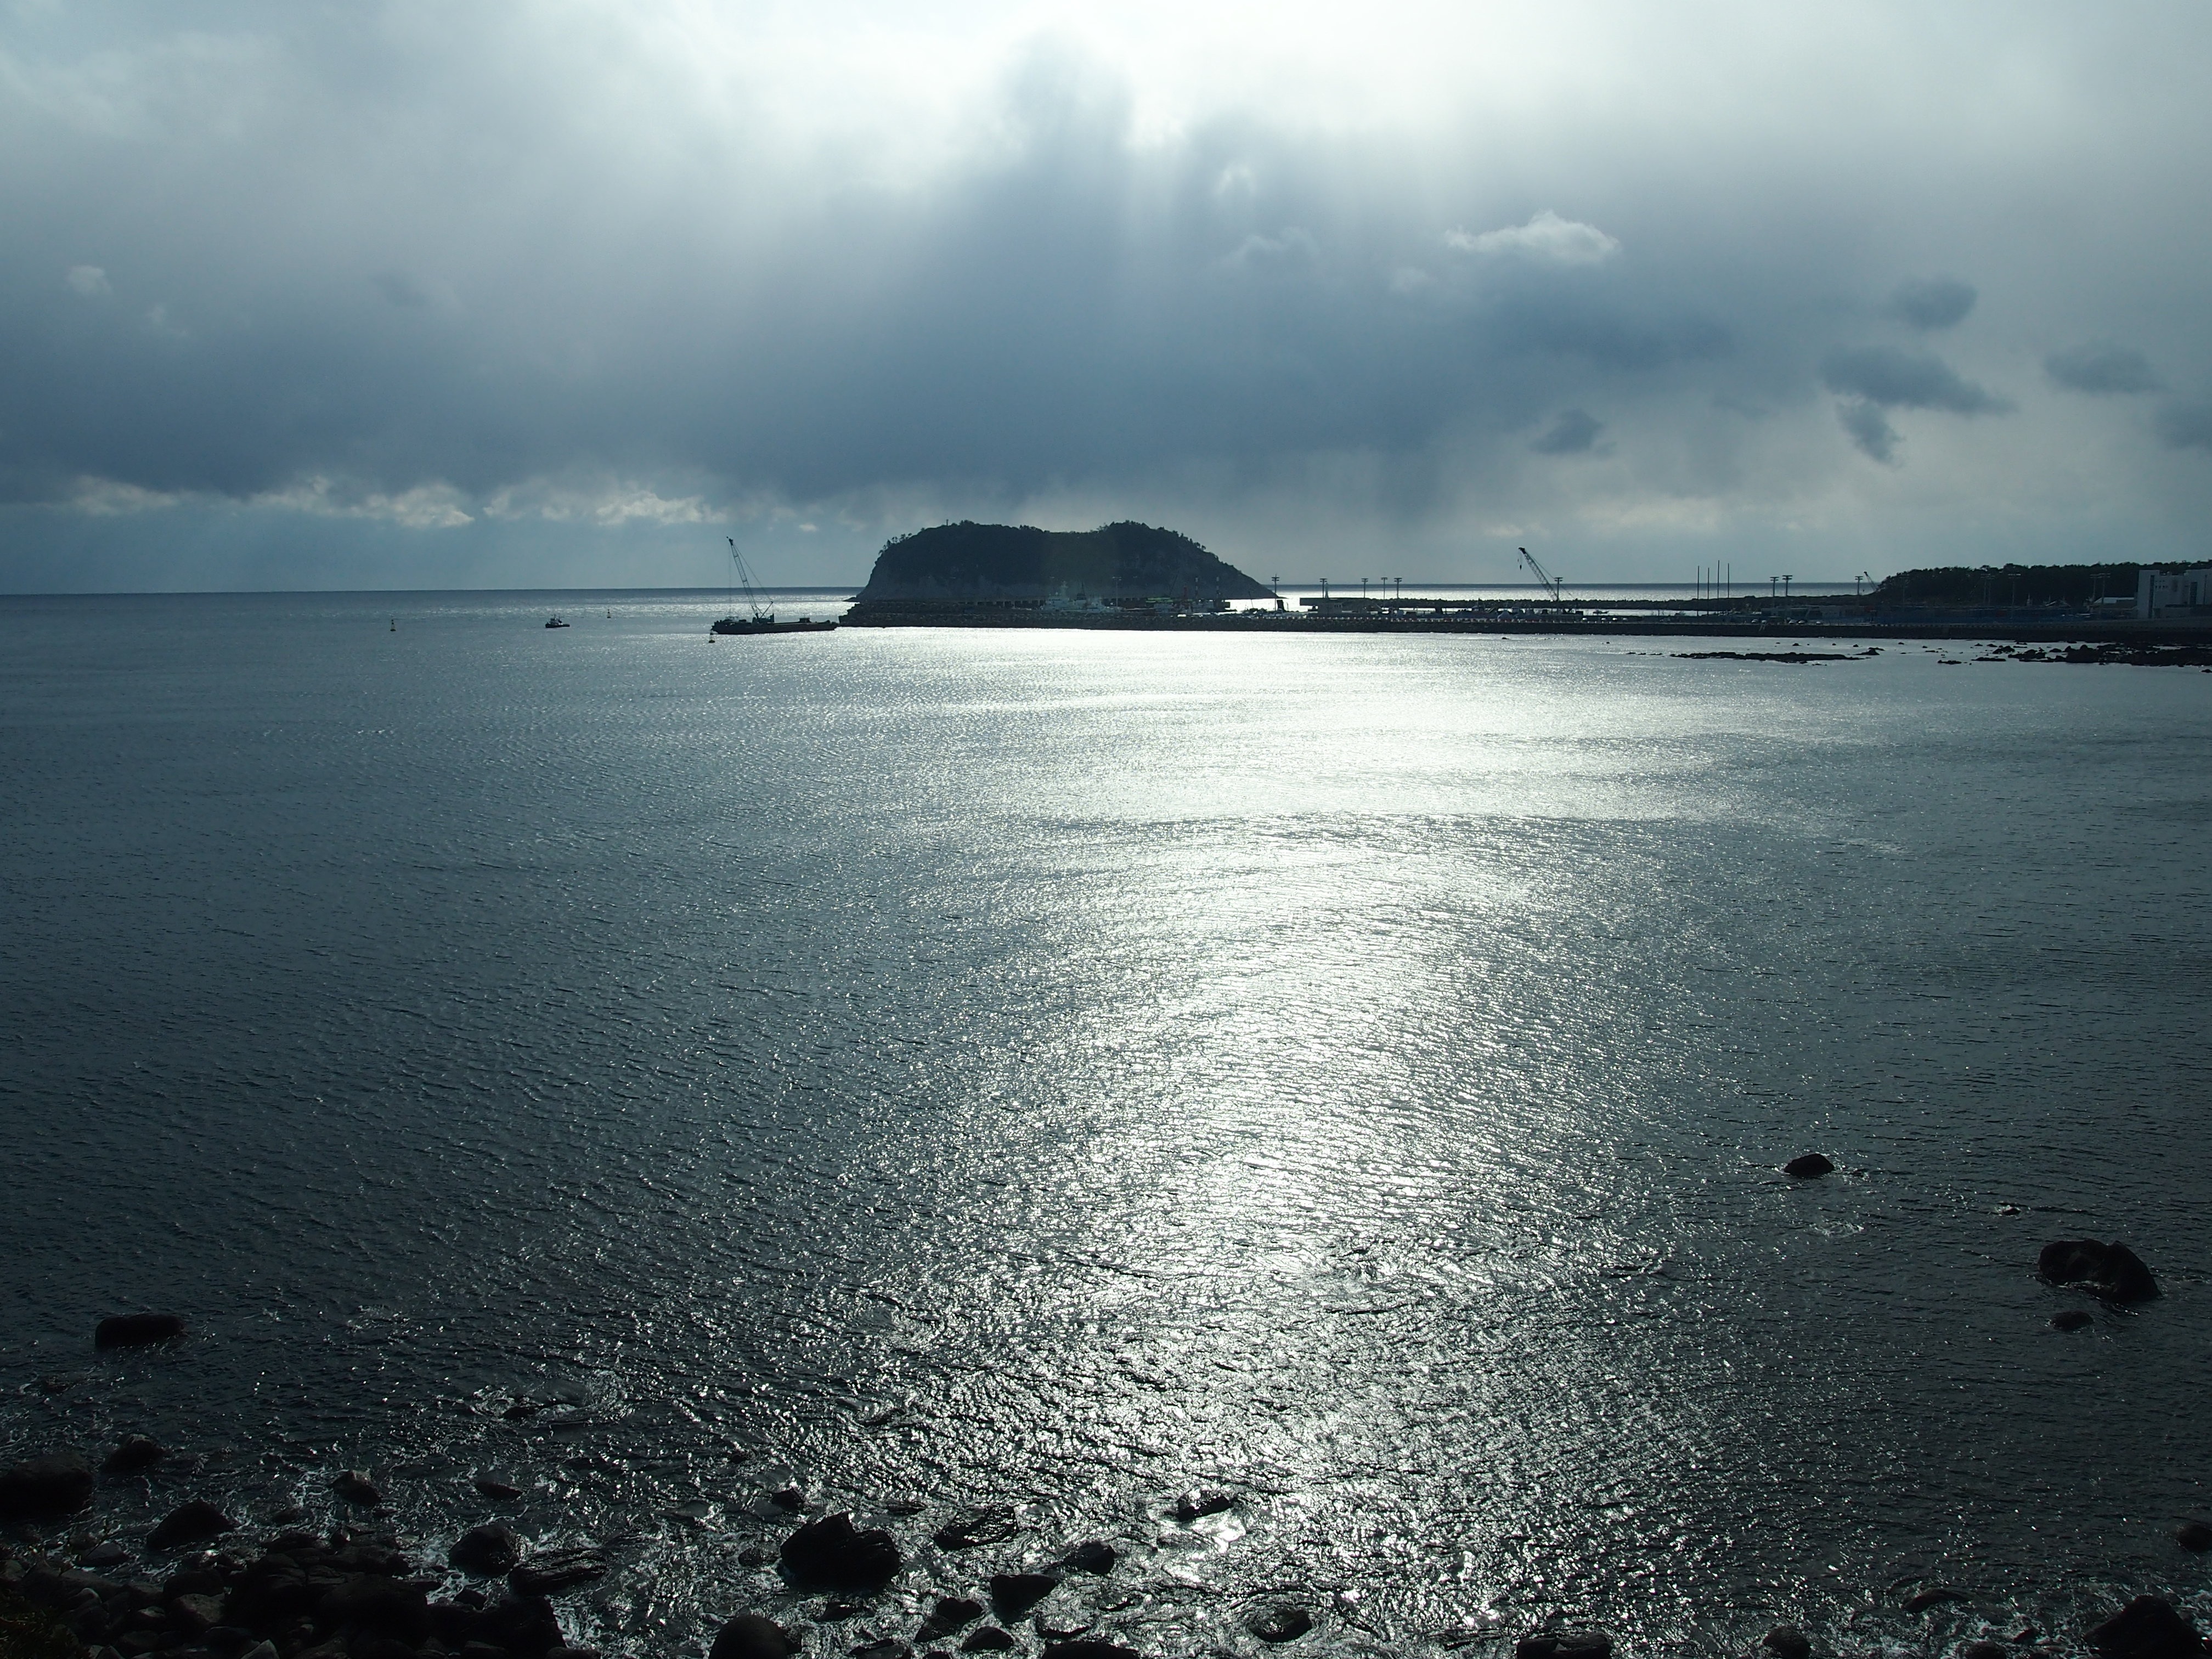
beach, landscape, sea, coast, water, nature, ocean, horizon, cloud, sky, sunrise, sunlight, morning, shore, wave, lake, dawn, dusk, reflection, vehicle, scenery, bay, blue, body of water, depression, atmospheric phenomenon